Easter Offensive

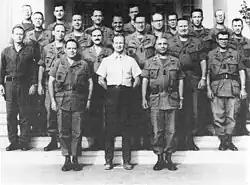
John Paul Vann and his staff at their Pleiku headquarters

By 13 April, An Lộc was surrounded and under a combined artillery, armored, and infantry attack by the 9th PAVN/VC Division. PAVN forces advanced on the town through a deluge of rockets, bombs, and napalm delivered by U.S. and South Vietnamese aircraft supported by massed artillery, tank, and small arms fire. Inside the town, the contingent of U.S. advisors became essential to the defense, serving as a separate staff organizing fire and air support, logistics, and intelligence. Colonel William Miller, the senior U.S. advisor, was not happy with General Hung's continuous reluctance to launch counterattacks and his reliance on U.S. air power to defeat the North Vietnamese. His hesitation and lack of motivation prompted Miller to report that: "He is tired – unstable – irrational – irritable – inadvisable – and unapproachable."